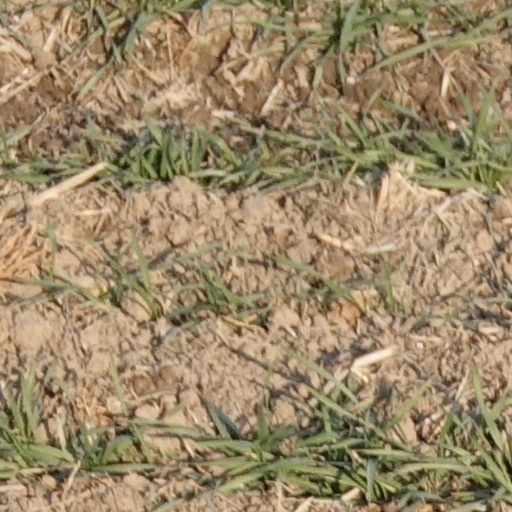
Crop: wheat